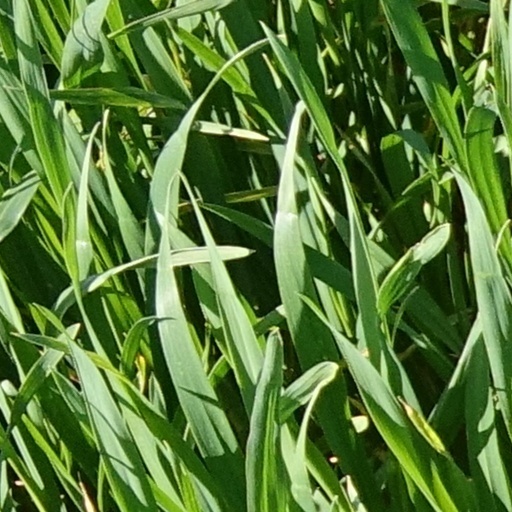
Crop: wheat